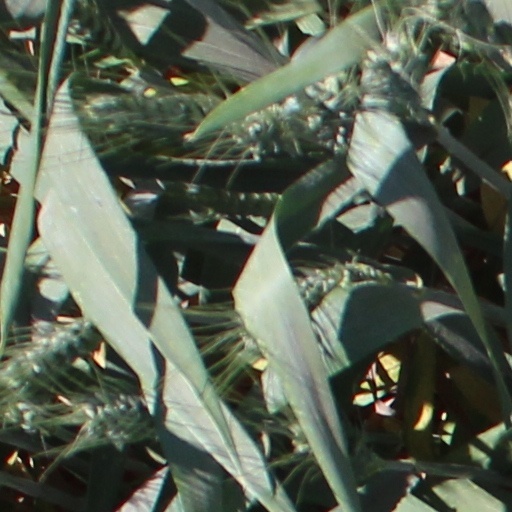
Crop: wheat